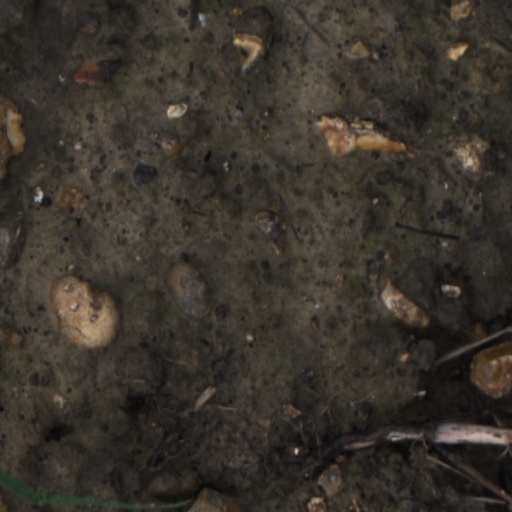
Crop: wheat